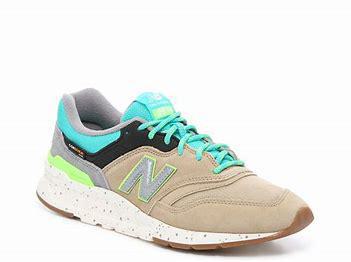
Brand: New
Model: Balance New Balance 997H